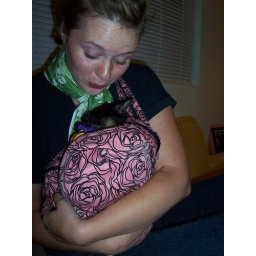
the cat is in the bag